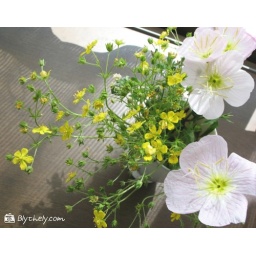
flowers in my friend's kitchen